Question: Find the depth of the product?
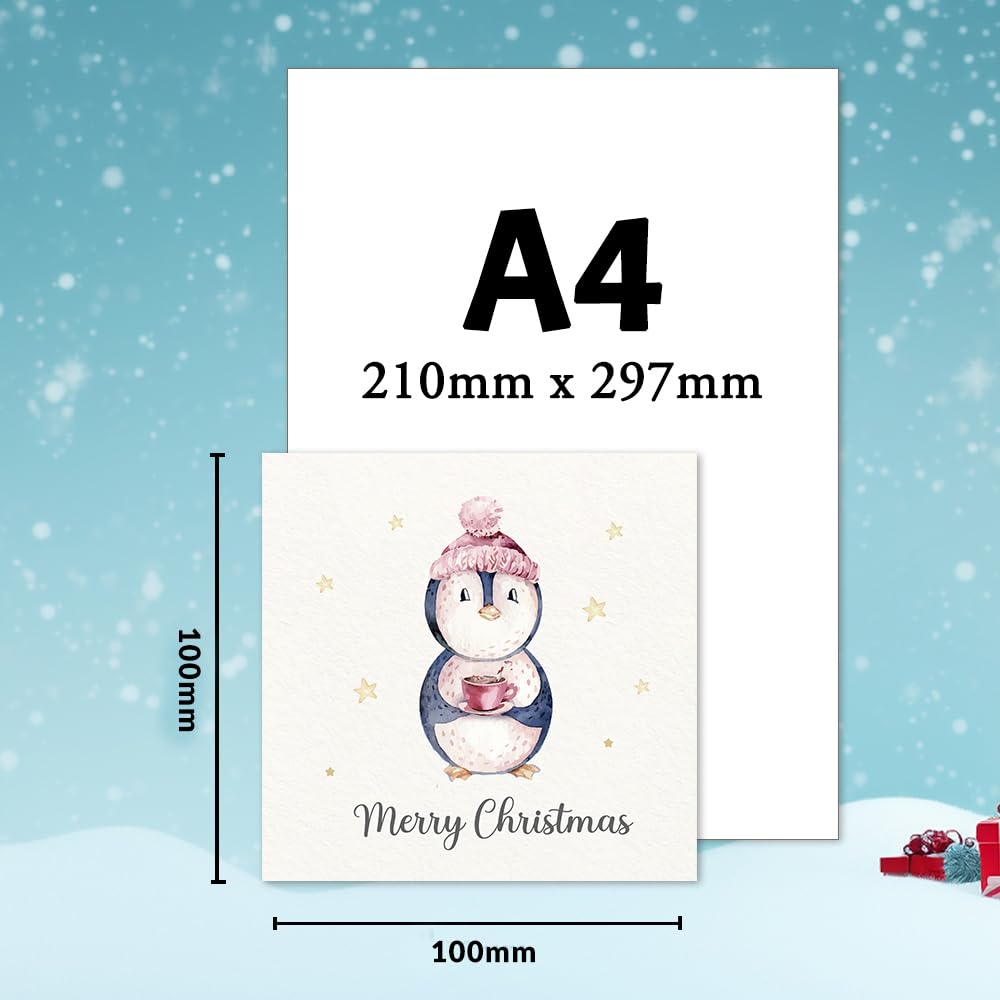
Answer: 100.0 millimetre